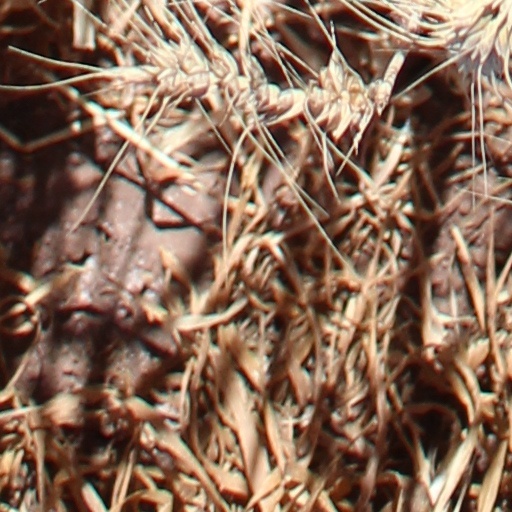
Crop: wheat